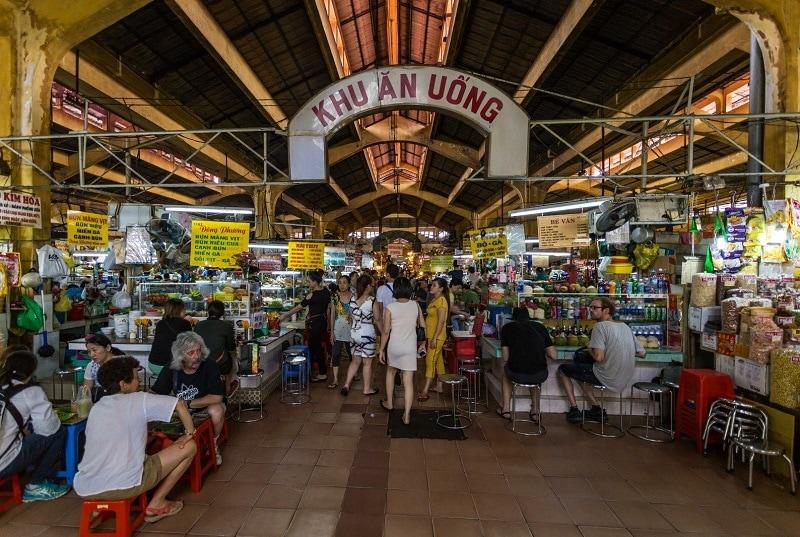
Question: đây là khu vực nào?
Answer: khu vực ăn uống